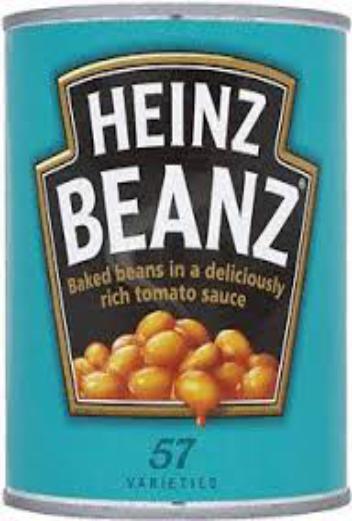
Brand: Heinz Baked Beans
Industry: Food